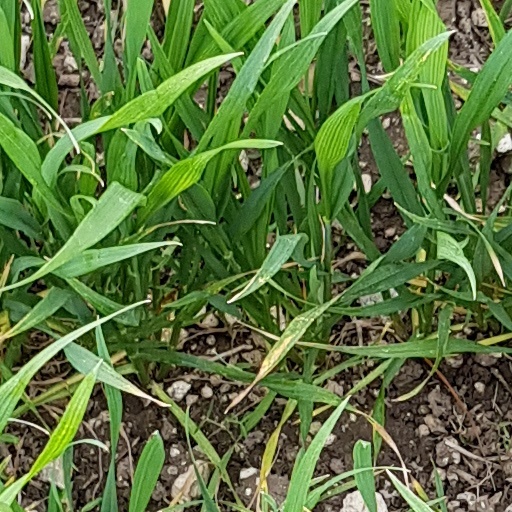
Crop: wheat